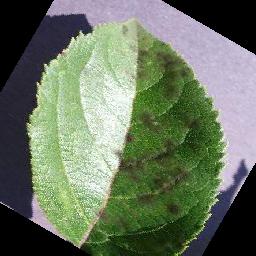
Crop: apple
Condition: scab